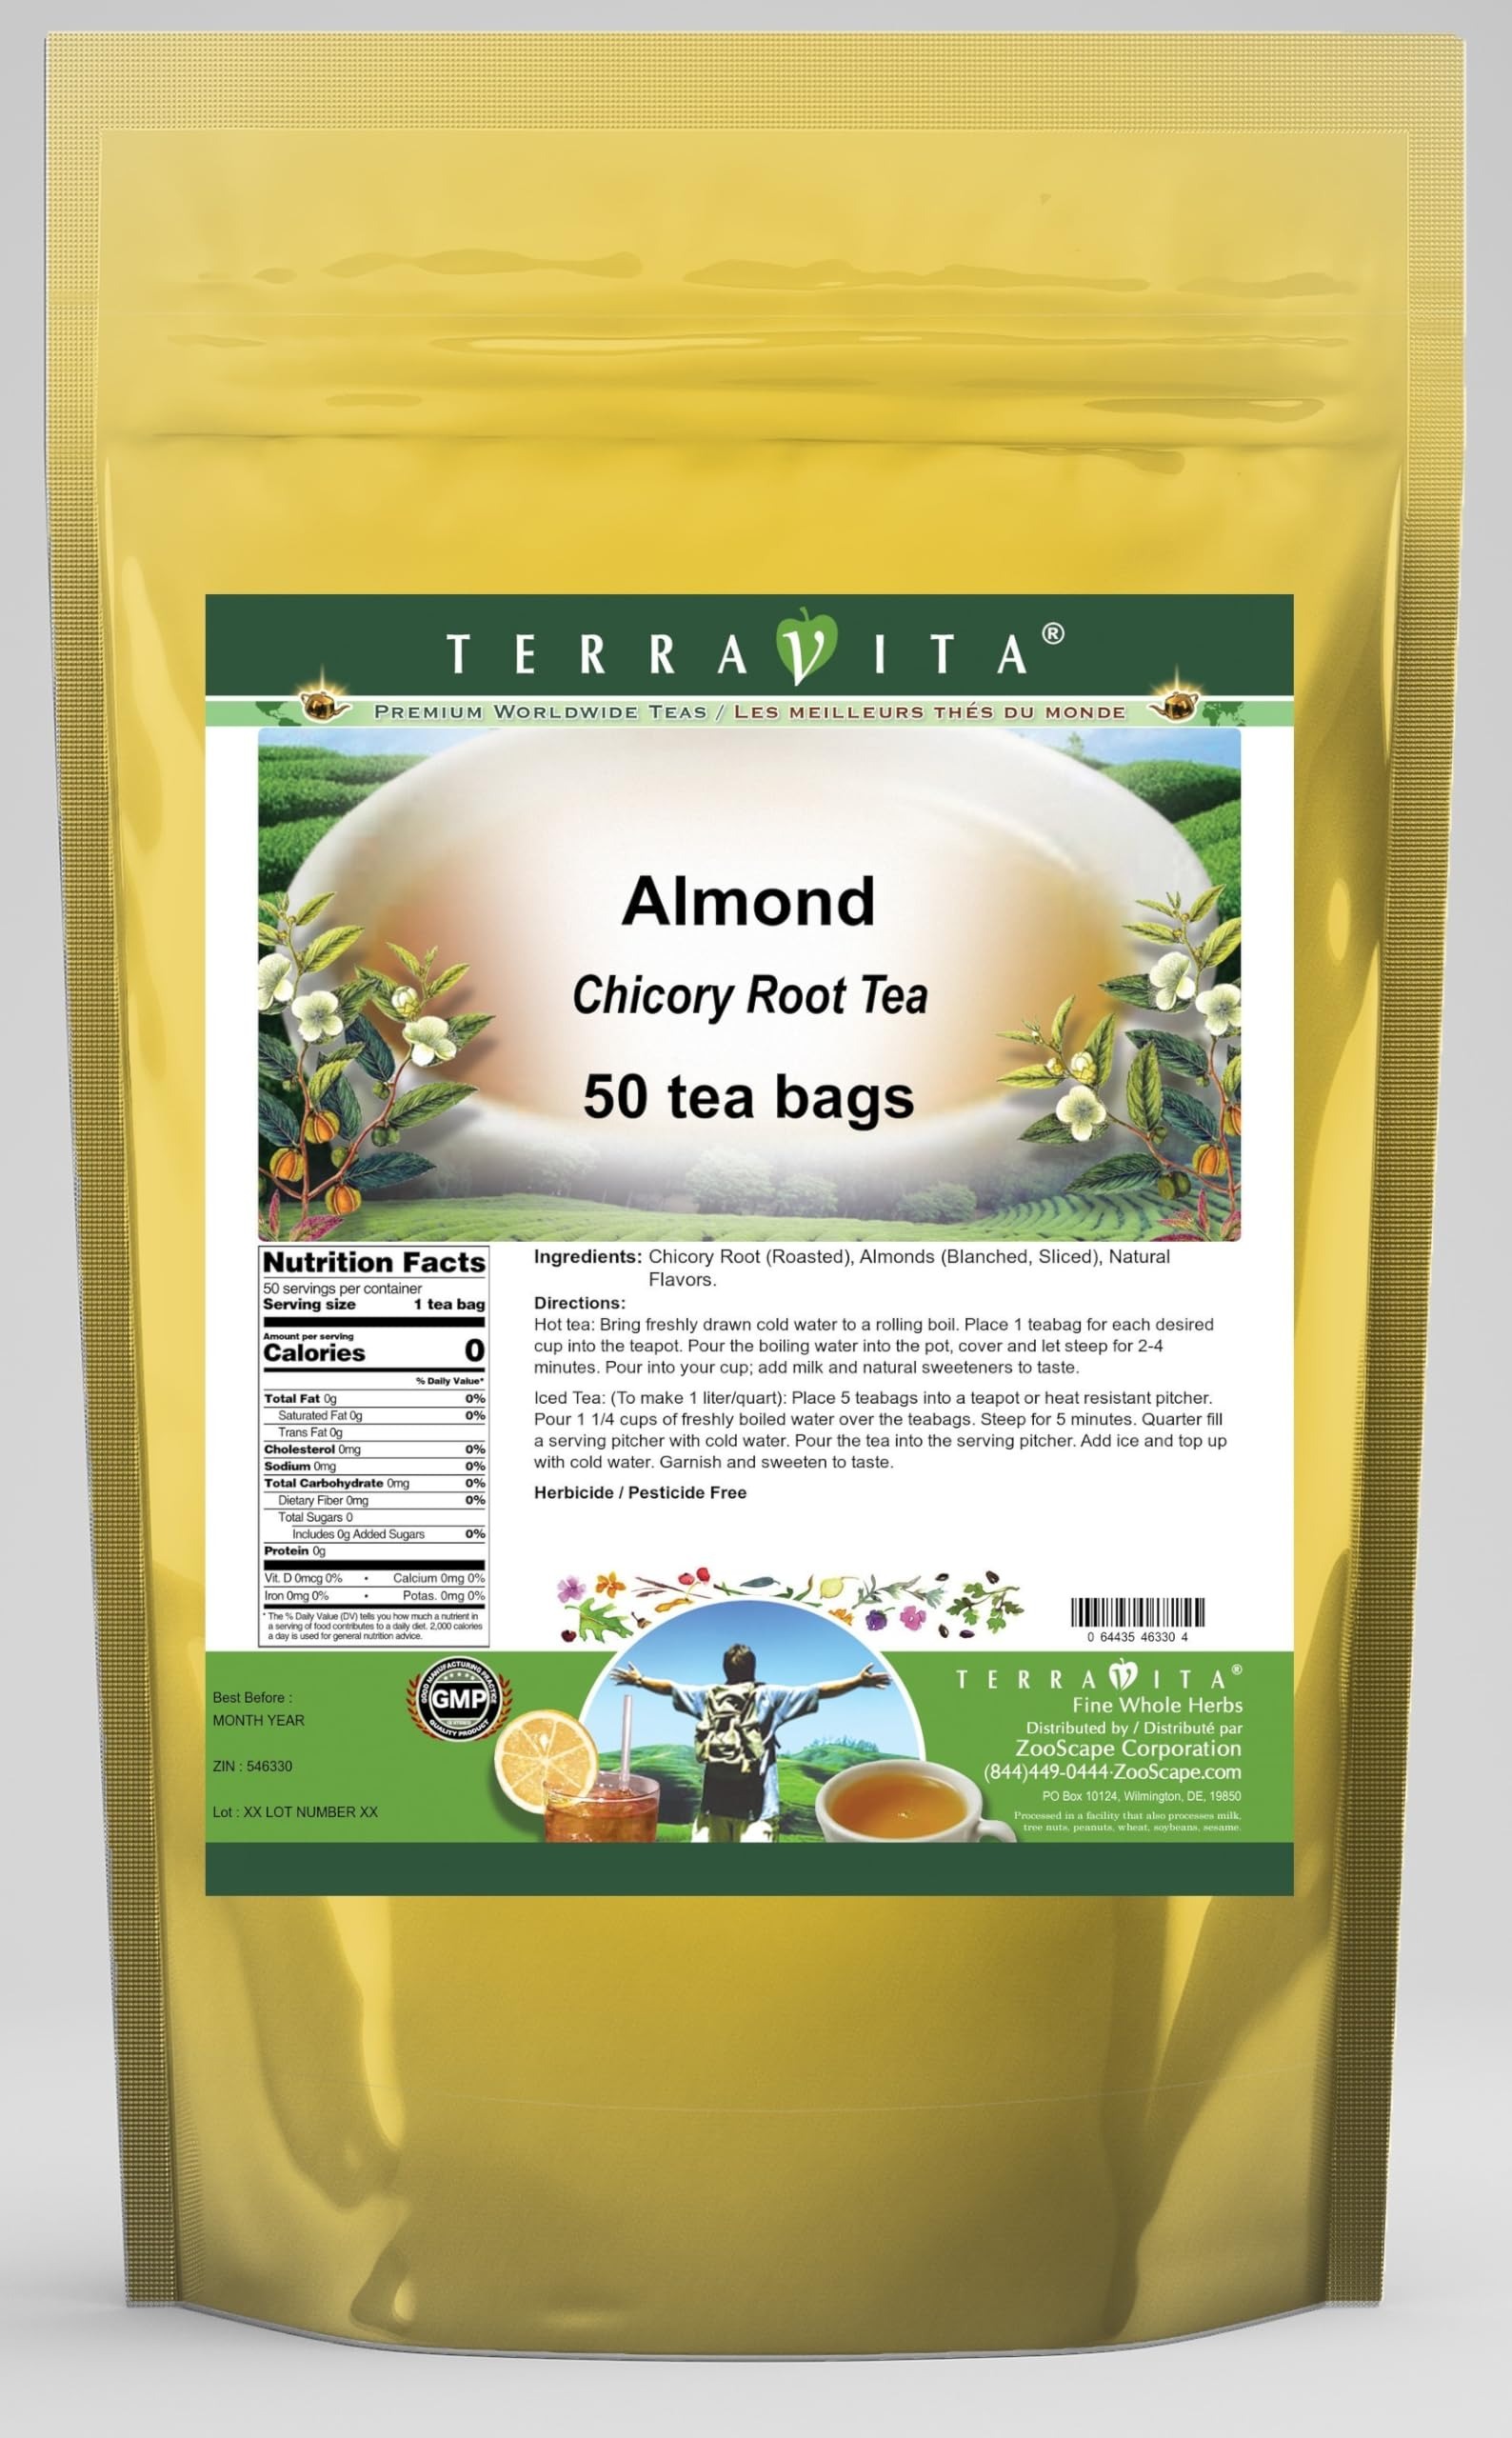
Item Name: Almond Chicory Root Tea (50 tea bags, ZIN: 546330)
Bullet Point 1: Our Almond Chicory Root tea is a delicious flavored Chicory Root coffee alternative with Almonds that you will really enjoy! The unique and caffeine-free Almond aroma and taste is a delight! - Ingredients: Chicory Root, Almonds and Natural Almond Flavor.
Bullet Point 2: No fillers.
Bullet Point 3: Manufacturer: TerraVita
Bullet Point 4: Size: 50 tea bags
Bullet Point 5: Chicory Root Tea Bags - Packed in a convenient upright pouch!
Product Description: Our Almond Chicory Root tea is a delicious flavored Chicory Root coffee alternative with Almonds that you will really enjoy! The unique and caffeine-free Almond aroma and taste is a delight! - Ingredients: Chicory Root, Almonds and Natural Almond Flavor. - Hot tea brewing method: Bring freshly drawn cold water to a rolling boil. Place 1 teabag for each desired cup into the teapot. Pour the boiling water into the pot, cover and let steep for 2-4 minutes. Pour into your cup; add milk and natural sweeteners to taste. - Iced tea brewing method: (To make 1 liter/quart): Place 5 teabags into a teapot or heat resistant pitcher. Pour 1 1/4 cups of freshly boiled water over the teabags. Steep for 5 minutes. Quarter fill a serving pitcher with cold water. Pour the tea into the serving pitcher. Add ice and top up with cold water. Garnish and sweeten to taste. - TerraVita is an exclusive line of premium-quality, natural source products that use only the finest, purest and most potent ingredients found around the world. TerraVita is hallmarked by the highest possible standards of purity, potency, stability and freshness. All of our products are prepared with the highest elements of quality control, from raw materials through the entire manufacturing process, up to and including the moment that the bottles or bags are sealed for freshness and shipped out to you. Our highest possible standards are certified by independent laboratories and backed by our personal guarantee. - TerraVita exists to meet and ensure your family's health and wellness without the harmful effects of chemicals and health products. We strive to make all of our products affordable and reliable and are constantly searching the market to maintain our affordability and to look for new ways to serve you and the ones y
Value: 50.0
Unit: Count

Price: 23.36